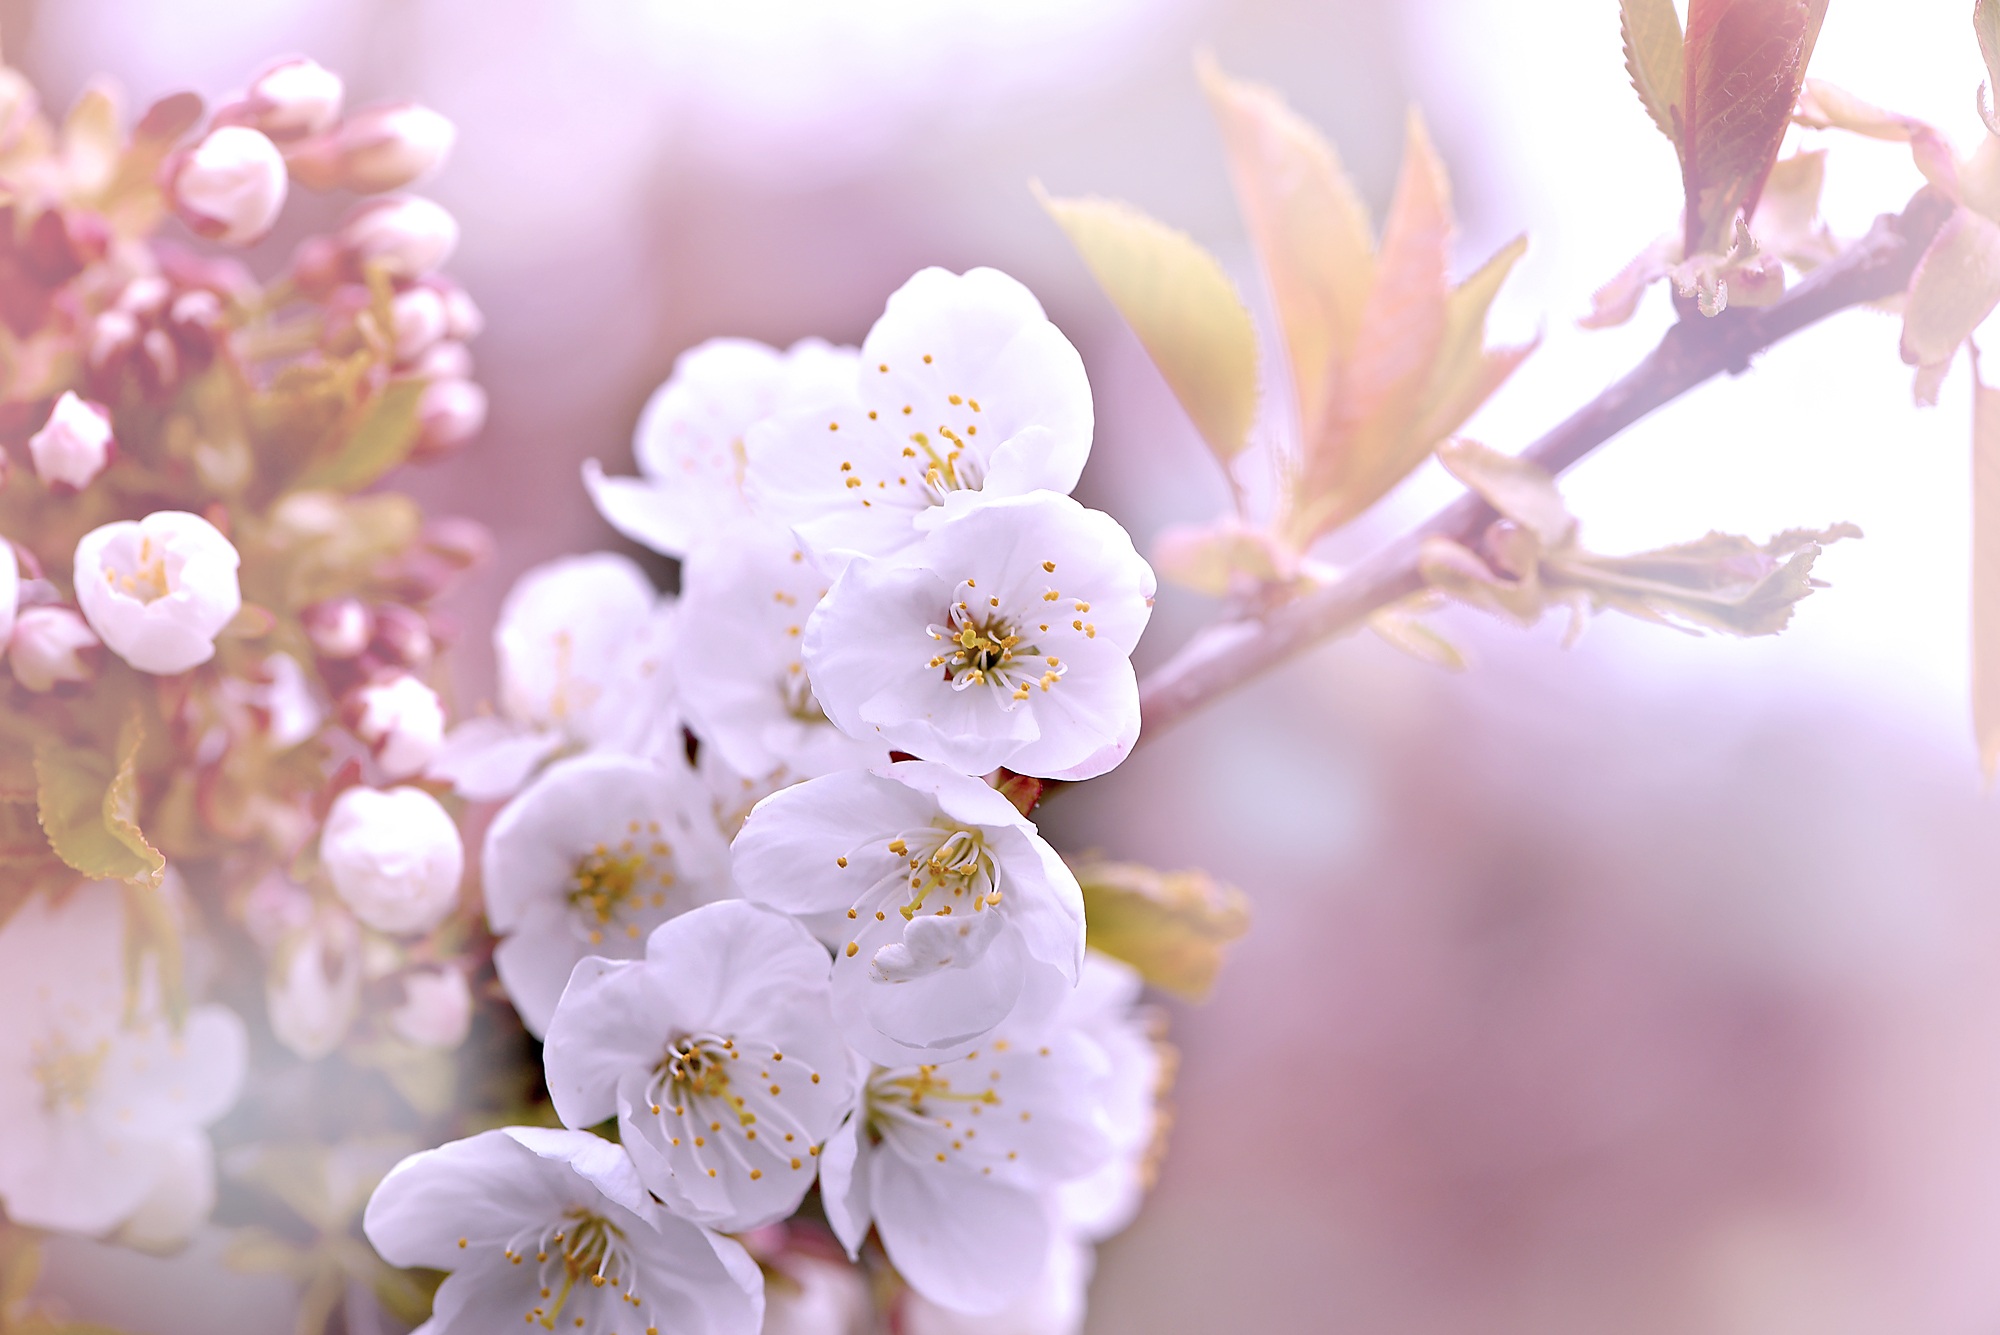
nature, branch, blossom, plant, white, flower, petal, spring, produce, pink, close, flora, cherry blossom, flowers, close up, cherry, macro photography, flowering plant